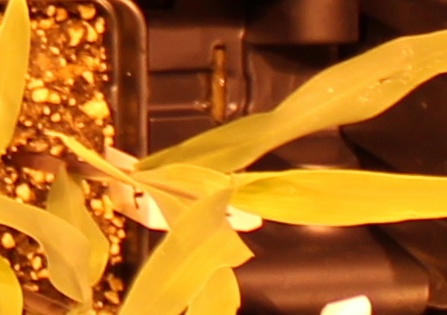
Label: Corn